Bond Girls Are Forever

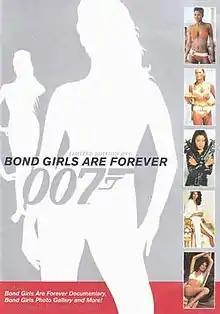
DVD cover

Bond Girls Are Forever is a 2002 James Bond documentary film hosted by actress Maryam d'Abo, who played the role of Kara Milovy in the 15th James Bond film "The Living Daylights". The film was accompanied by a 2003 book written by John Cork and d'Abo, "Bond Girls Are Forever: The Women of James Bond". The film and the book are tributes to the elite club of women who have played the role of a Bond girl.